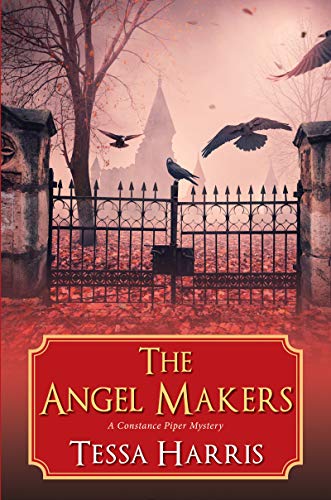
The Angel Makers (A Constance Piper Mystery Book 2)
Category: Buy a Kindle
Review "...the author paints the words/pictures with the skill of a master. The use of two very different protagonists is inspired, and her remarkable cast of characters kept me turning pages until the end." — Historical Novel Society "Harris successfully dramatizes the desperation of Victorian women faced with untenable pregnancies, and her portrait of the unconventional partnership between Piper and Tindall feels fitting for its séance-loving era. Fans of paranormal Victorian mysteries will be rewarded. " — Publishers Weekly About the Author Tessa Harris is the author of the acclaimed Dr. Thomas Silkstone Mysteries, including Secrets in the Stones and The Anatomist’s Apprentice, as well as the debut Constance Piper Mystery, The Sixth Victim . A graduate of Oxford University with a History degree, Tessa has also been a journalist and editor, contributing to many national publications such as The Times and The Telegraph . She has also acted as a literary publicist for several well-known authors. Readers can visit her website at www.tessaharrisauthor.com.
Features: Victorian London sets the scene for a new rash of murders in “a nail-biting story full of suspense and mystery” from the author of | The Sixth Victim | ( | Fresh Fiction | ). | In November 1888, the specter of Jack the Ripper instills fear in every woman who makes her living on the streets of London’s East End. But there are other monsters at large, those who shun fame and secretly claim their victims from among the city’s most vulnerable . . . | Options are few for unmarried mothers in Victorian England. To avoid stigma, many find lodging with “baby farmers”—women who agree to care for the infant, or find an adoptive family, in exchange for a fee. Constance Piper, a flower seller gifted with clairvoyance, has become aware of one such baby farmer, Mother Delaney, who promises to help desperate young mothers and place their babies in loving homes. She suspects the truth is infinitely darker. | Guided by the spirit of her late friend, Emily Tindall, Constance gathers evidence about what really goes on behind the walls of Mother Delaney’s Poplar house. It’s not only innocent children who are at risk. A young prostitute’s body is found in mysterious circumstances. With the aid of Detective Constable Hawkins, newly promoted thanks to Constance’s help with his last case, Constance links the death to Mother Delaney’s vile trade. But the horror is edging closer to home, and even the hangman’s noose may not be enough to put this evil to rest . . . | “Her remarkable cast of characters kept me turning pages until the end.” — | Historical Novel Society | “Fans of paranormal Victorian mysteries will be rewarded.” — | Publishers Weekly